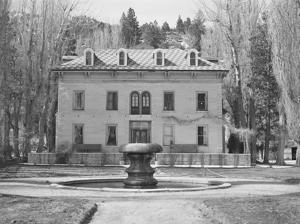
Building: Bowers Mansion
Country: United States of America
Year built: 1863
Historic house in Nevada, United States United States historic place Bowers Mansion U.S. National Register of Historic Places Nevada Historical Marker No. 166 Bowers Mansion, 1940 Location Washoe City, Nevada Coordinates 39°17′04″N 119°50′29″W / 39.284518°N 119.841438°W / 39.284518; -119.841438 Built 1863 Architect J. Neely Johnson Architectural style Georgian, Italianate NRHP reference No. 76001143 No. 166 Added to NRHP January 31, 1976 The Bowers Mansion is a mansion located between Reno and Carson City , Nevada . It was built in 1863 by Lemuel "Sandy" Bowers and his wife, Eilley Orrum Bowers , and is a prime example of the homes built in Nevada by the new millionaires of the Comstock Lode mining boom. History The land originally was purchased in 1856 by Eilley and her second husband Alex Cowan, who returned to Utah a year later with other Mormon settlers. Eilley secured a divorce and moved to Gold Hill where she ran a boarding house and  took in washing. Some miners, unable to pay for lodging and laundry with cash, gave Eilley Orrum pieces of their mining claims in payment. Thus she acquired the mining claim which, together with that belonging to her third husband Sandy, became the source of their fortune. The mansion was the fulfillment of Eilley's dreams of prestige and respectability. The mansion, designed by J. Neely Johnson , a builder and ex- governor of California , combined Georgian Revival and Italianate architectural styles . It was modeled after a design conceived by Eilley based on her recollection of elegant buildings in her native Scotland . Indeed, the Bowers employed stonecutters from Scotland for the construction of their new home, which eventually cost $300,000 to build, an exorbitant sum in the 1860s. Eilley and Sandy toured Europe from 1861 to 1863, purchasing furniture , statuary , paintings and other adornments for their home. Unfortunately, in 1874, Eilley Bowers 3rd and only living child, a daughter named Persia, died of a suspected erupted appendix at the age of 12. The first 2 children died in infancy. The mansion in 2012 Following the death of Sandy Bowers in 1868, Eilley fell on hard financial times. She generated income by renting out rooms in the mansion and hosting parties and picnics on the grounds. The mansion hosted a ball for the women's suffrage movement and was the location of the annual Miner's Ball. The period of 1873–75 was the height of the mansion's popularity. However, this was not enough to overcome Eilley's debts and she finally lost her home to foreclosure in 1876. The mansion was abandoned by the time Henry Riter acquired it and operated it as a resort in 1903. Today Bowers Mansion Regional Park is located on the eastern slope of the Sierra Nevada mountains, approximately 20 miles south of Reno on old 395. Expansive sunny lawn areas and lots of tall shade trees make this a perfect spot for picnics. The park also offers a seasonal outdoor pool, seasonal splash pad, two children's playgrounds and restroom facilities. The building is currently owned and operated by the Washoe County Regional Parks and Open Space. Some 500 Nevada families have donated period furniture housed in the mansion. Tours of the mansion are given in summer and autumn. Hot springs The hot spring was previously used to heat a swimming pool, but the spring is no longer used for swimming. The geothermal waters are still used to provided hot water and heated showers. Part of the original geothermal pool still stands and is used as an irrigation storage pond. References